Balkan Bulgarian Airlines

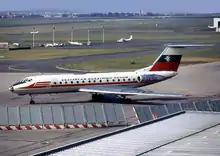
A Balkan Bulgarian Airlines Tupolev Tu-134 at Le Bourget Airport in 1974.

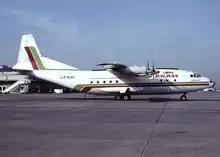
A Balkan Bulgarian Airlines Antonov An-12B at Düsseldorf Airport in 1998.

Until 1990, Balkan's signs were carried both by normal airliners and special government detachment, agricultural aviation, sanitary wings, cargo planes. Here follows the fleet except An-2 /281 pieces/ and Ка-26, as well as civil Mi-8s /17 pieces/, Mi-17 /1 piece/, Mi-2, training L-410s.